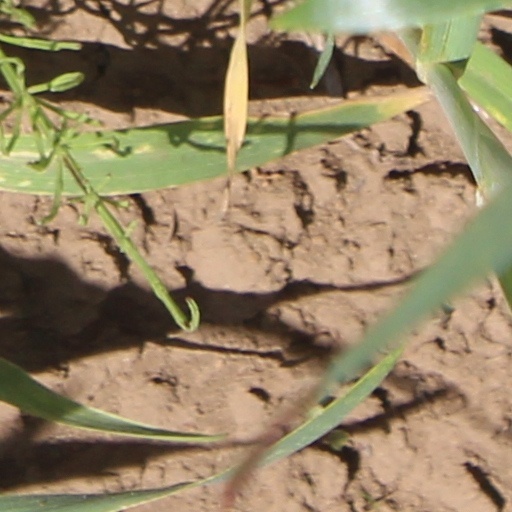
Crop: wheat